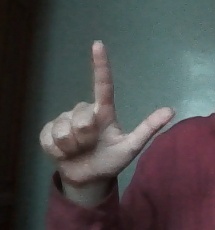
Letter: laam